Norwich Castle

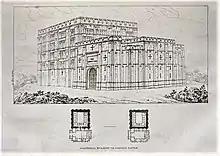
Architectural drawing by John Soane of his extension to Norwich Castle prison (completed 1793).

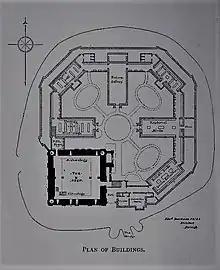
Boardman's plan for Norwich Castle Museum

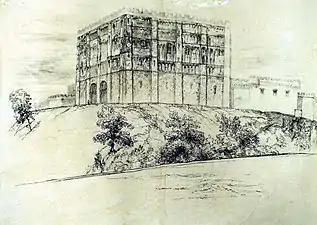
Edward Thomas Daniell, "Norwich Castle – before the restoration of 1834" (Norfolk Museums Collections)

The castle provided sanctuary to Jews fleeing the violence that erupted against them across East Anglia in Lent 1190, and which reached Norwich on 6 February (Shrove Tuesday). Those Jews unable to find safety inside the castle were massacred.